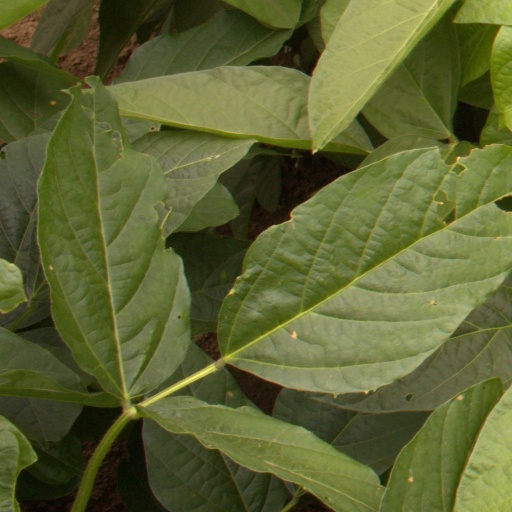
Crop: soybean